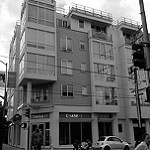
Label: B & W